Pierre-Joseph van Beneden

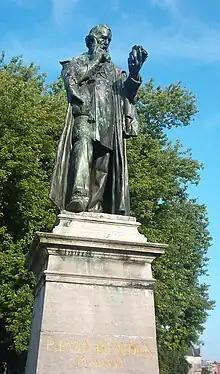
Pierre-Joseph van Beneden (statue in Mechelen)

He introduced the term mutualism in his work "Les Commensaux et les Parasites" (1875). He had used the term earlier in 1873 in a communication to the Royal Academy of Belgium.